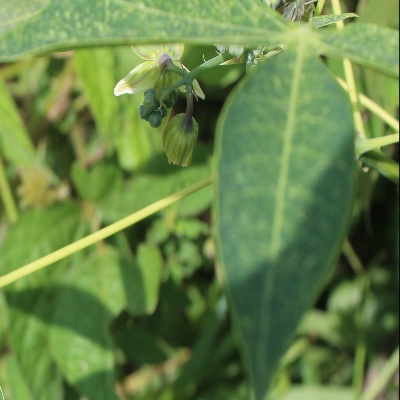
Crop: Cassava
Condition: green mite